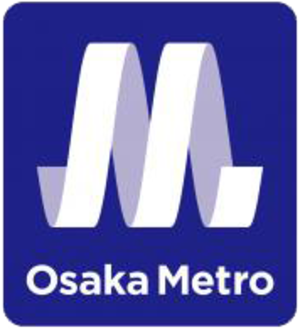
Le métro d'Osaka ou le métro municipal d'Osaka, est un réseau de transports en commun au Japon desservant la municipalité d'Osaka et sa proche banlieue.